Family in early modern Scotland

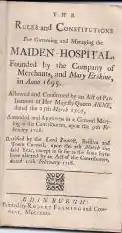
Front page from "The Rules and Constitutions for Governing and Managing the Maiden-Hospital, founded by the Company of Merchants, and Mary Erskine, in Anno 1695"

Lowland Scotland was part of the pattern of late marriage for both men and women (between the mid and late 20s), with a relatively large proportion of the population remaining unmarried. In the Highland and Islands marriage ages may have been lower and more closely resembled Gaelic Ireland. Throughout the period, women could legally marry from the age of 12 and boys from 14. However, while many girls from the social elite married in their teens, most in the Lowlands only married after a period of life-cycle service, in their twenties. Normally marriage followed handfasting, a period of betrothal, which in the Highlands may have effectively been a period of trial marriage, in which sexual activity may have been accepted as legitimate. Marriages, particularly higher in society, were often political in nature and the subject of complex negotiations over the tocher (dowry). Some mothers took a leading role in negotiating marriages, as Lady Glenorchy did for her children in the 1560s and 1570s. They could also act as matchmakers, finding suitable and compatible partners for others.